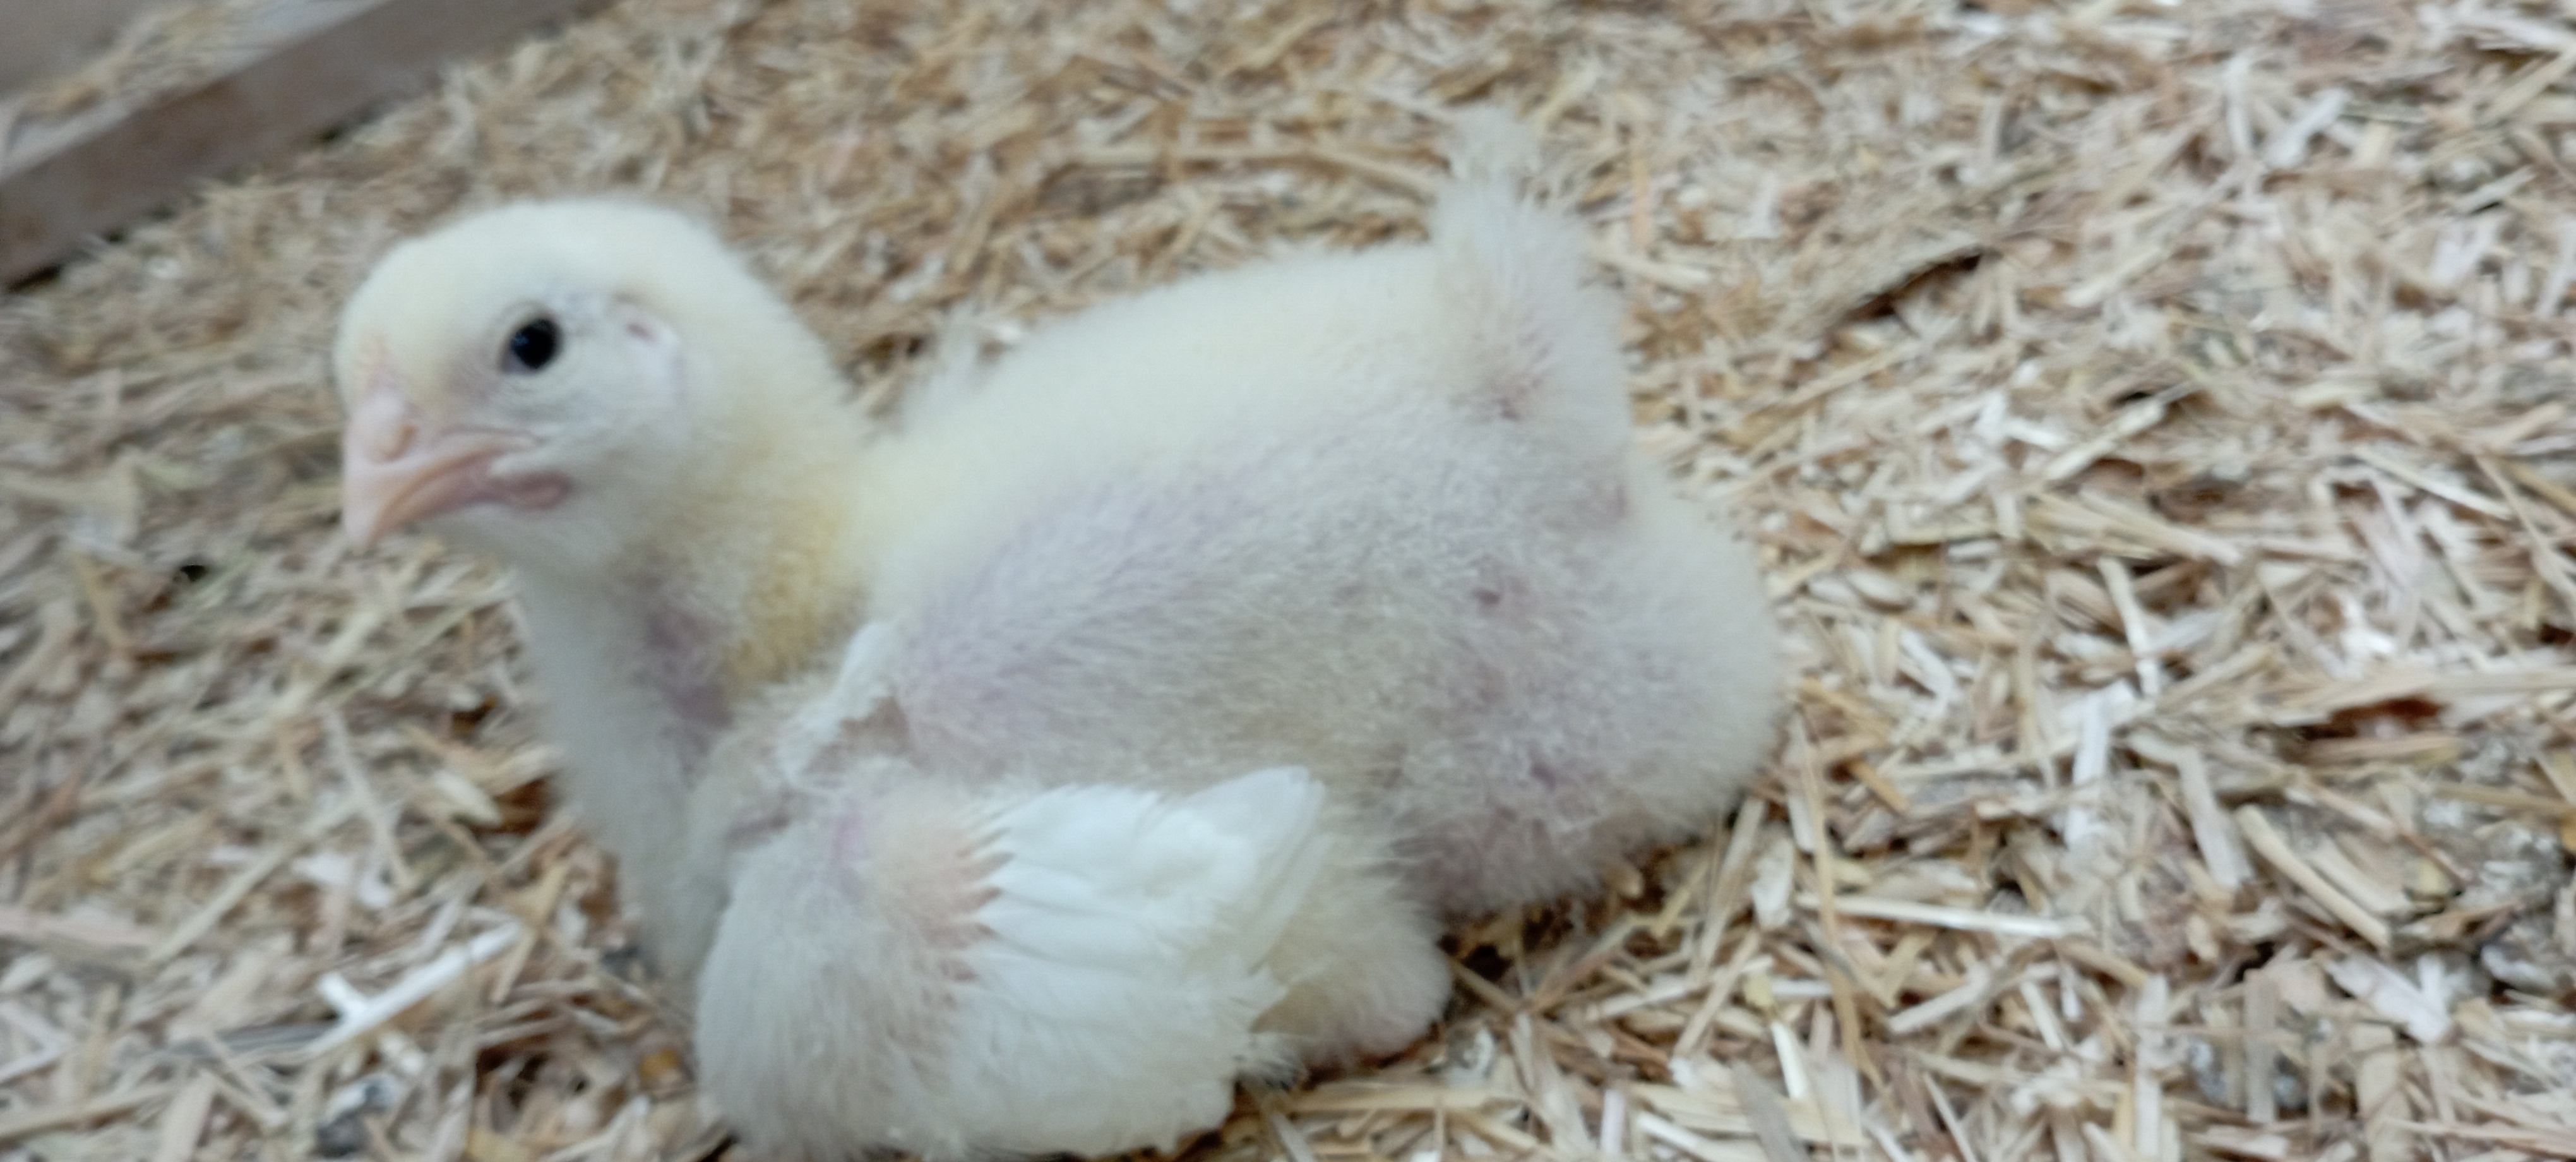
Weight: 393 g